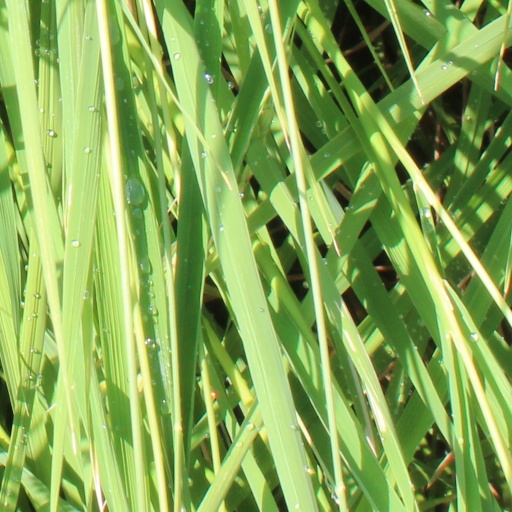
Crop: rice